William Howard Taft

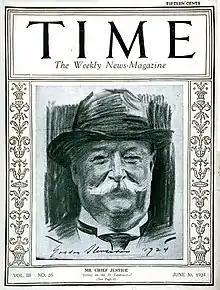
"Time" cover, June 30, 1924

Alleging Taft had stolen the nomination, Roosevelt and his followers formed the Progressive Party. Taft knew he would lose, but concluded that through Roosevelt's loss at Chicago the party had been preserved as "the defender of conservative government and conservative institutions." He made his doomed run to preserve conservative control of the Republican Party. Governor Woodrow Wilson was the Democratic nominee. Seeing Roosevelt as the greater electoral threat, Wilson spent little time attacking Taft, arguing that Roosevelt had been lukewarm in opposing the trusts during his presidency, and that Wilson was the true reformer. A progressive conservative, Taft contrasted what he called his "progressive conservatism" with Roosevelt's Progressive democracy, which to Taft represented "the establishment of a benevolent despotism."